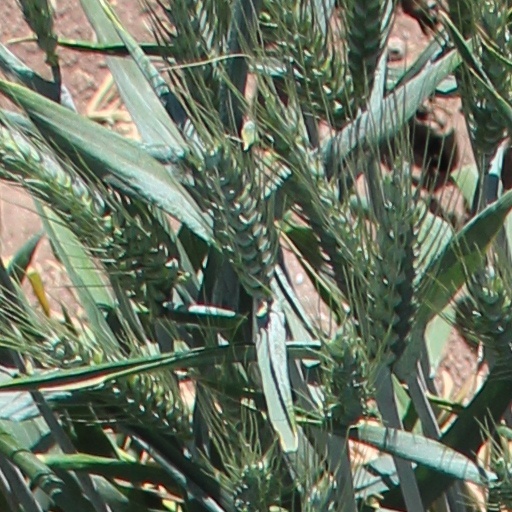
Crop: wheat